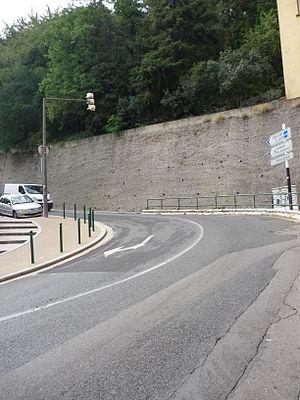
Lyon - Montée du Chemin-Neuf - Vue du bas de la montée, à l'angle des rues de la Bombarde, Tramassac et Boeuf
La montée du Chemin-Neuf est une rue du quartier du Vieux Lyon, dans le 5ᵉ arrondissement de Lyon. Elle est avec la montée Saint-Barthélémy une des deux voies principales de communication entre les quartiers Saint-Jean et Saint-Just. Comme son nom l'indique, c'est une rue en forte pente : avec une altitude de départ à 175 m et une arrivée à 248 m, elle compte un dénivelé de 69 mètres, ce qui correspond à une pente de 11,5 %.
L'avenue Adolph-Max est une avenue du quartier du Vieux Lyon dans le 5ᵉ arrondissement de Lyon, en France. Elle porte le nom du bourgmestre de Bruxelles Adolphe Max.